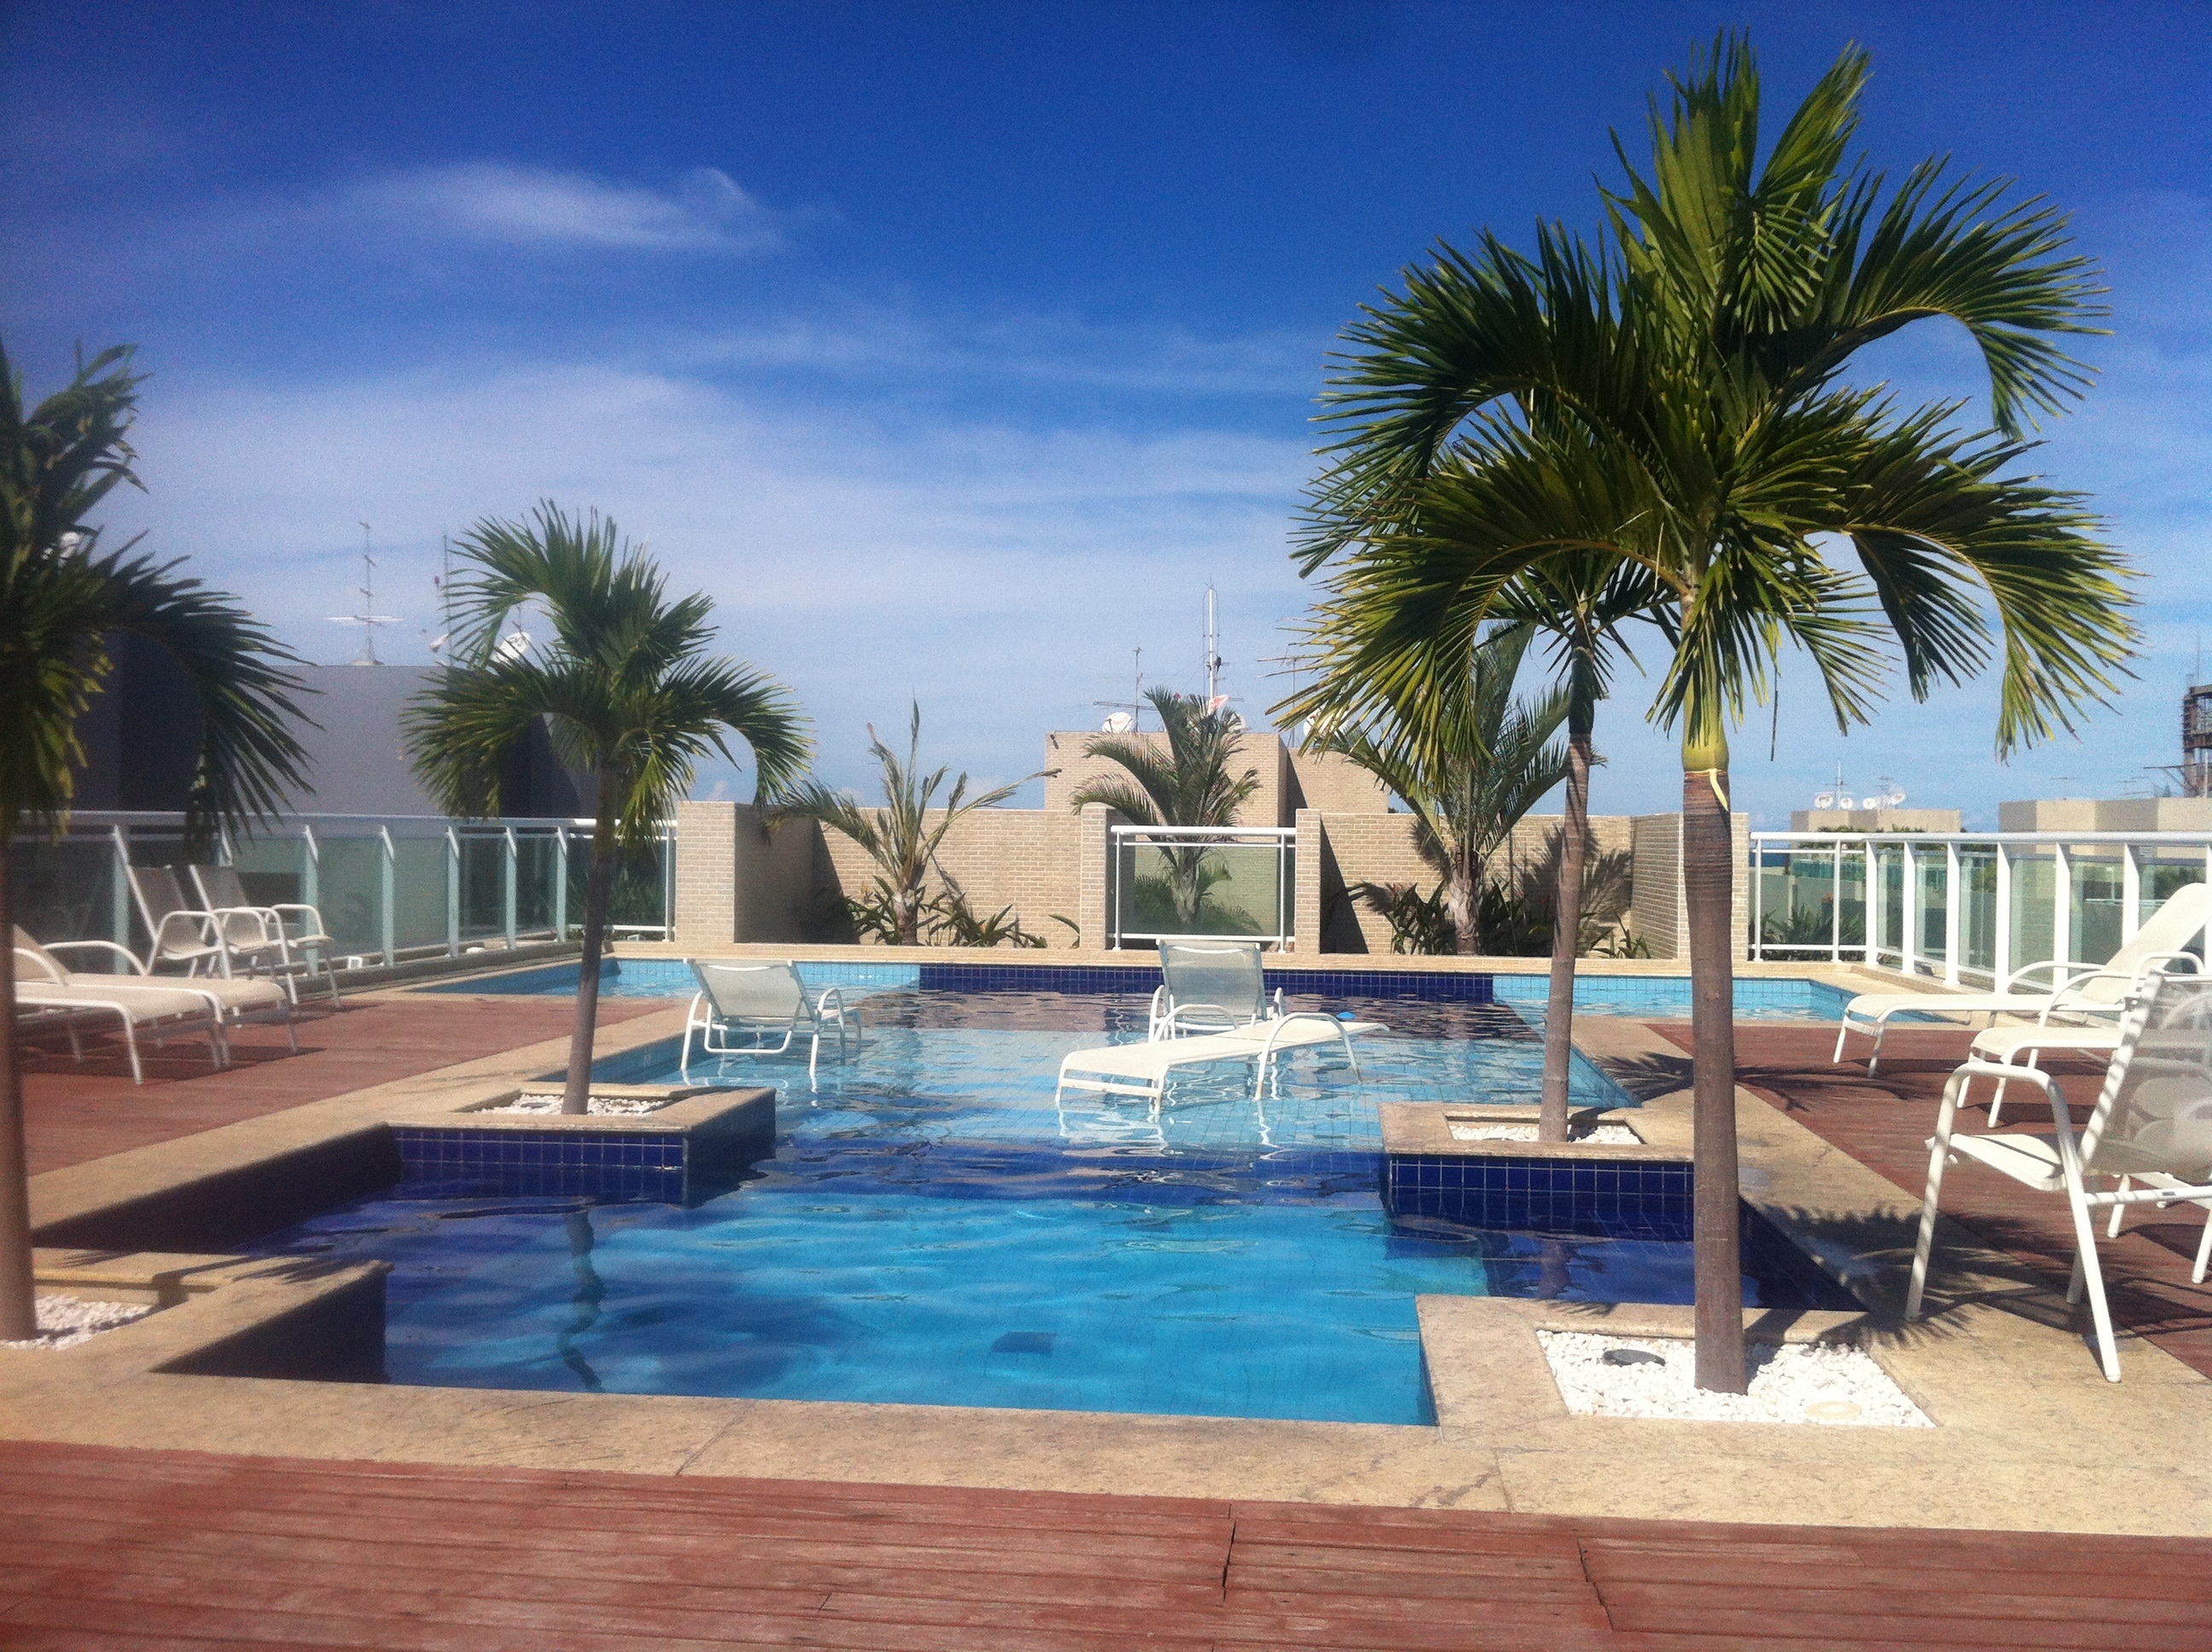
villa, palm tree, summer, vacation, pool, swimming pool, property, leisure, apartment, luxury, hotel, resort, holidays, estate, caribbean, exotic, hacienda, condominium, real estate, j3